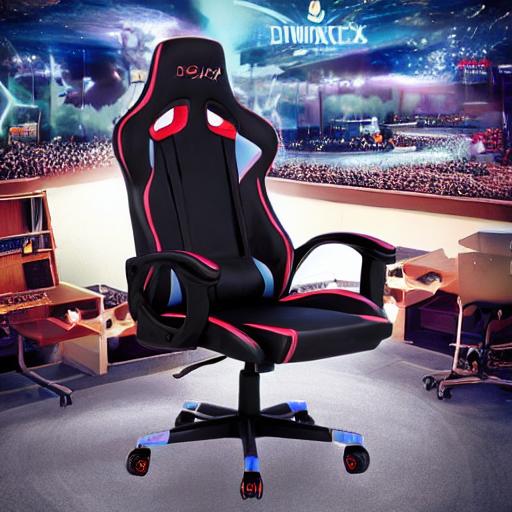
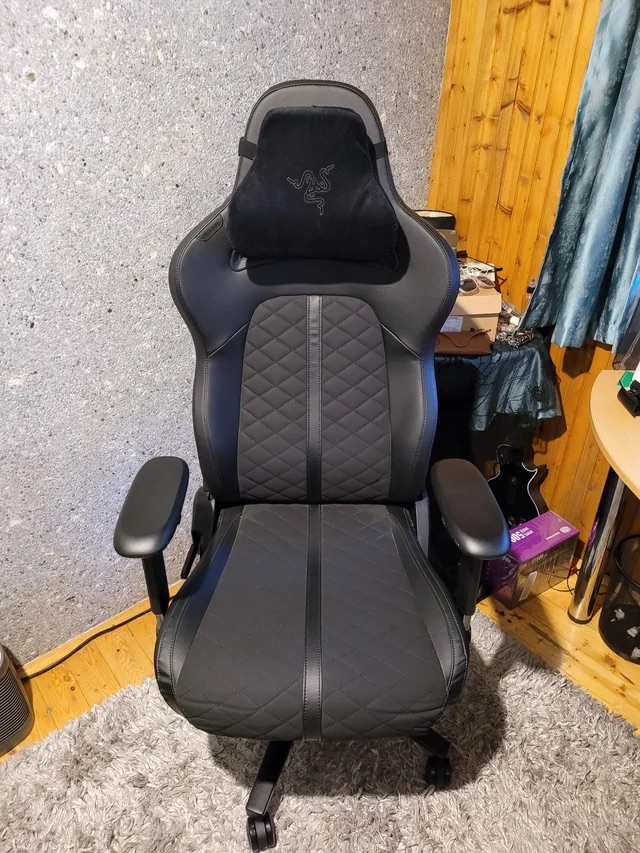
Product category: items_chair
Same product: no